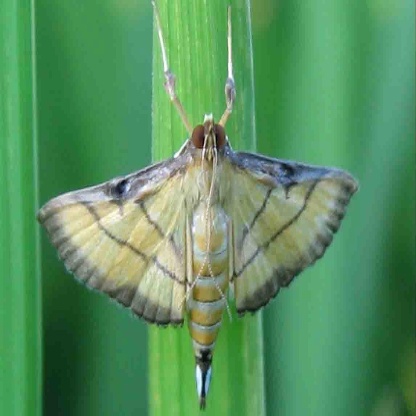
Nhãn: Sâu cuốn lá nhỏ ( Rice leaf folder)